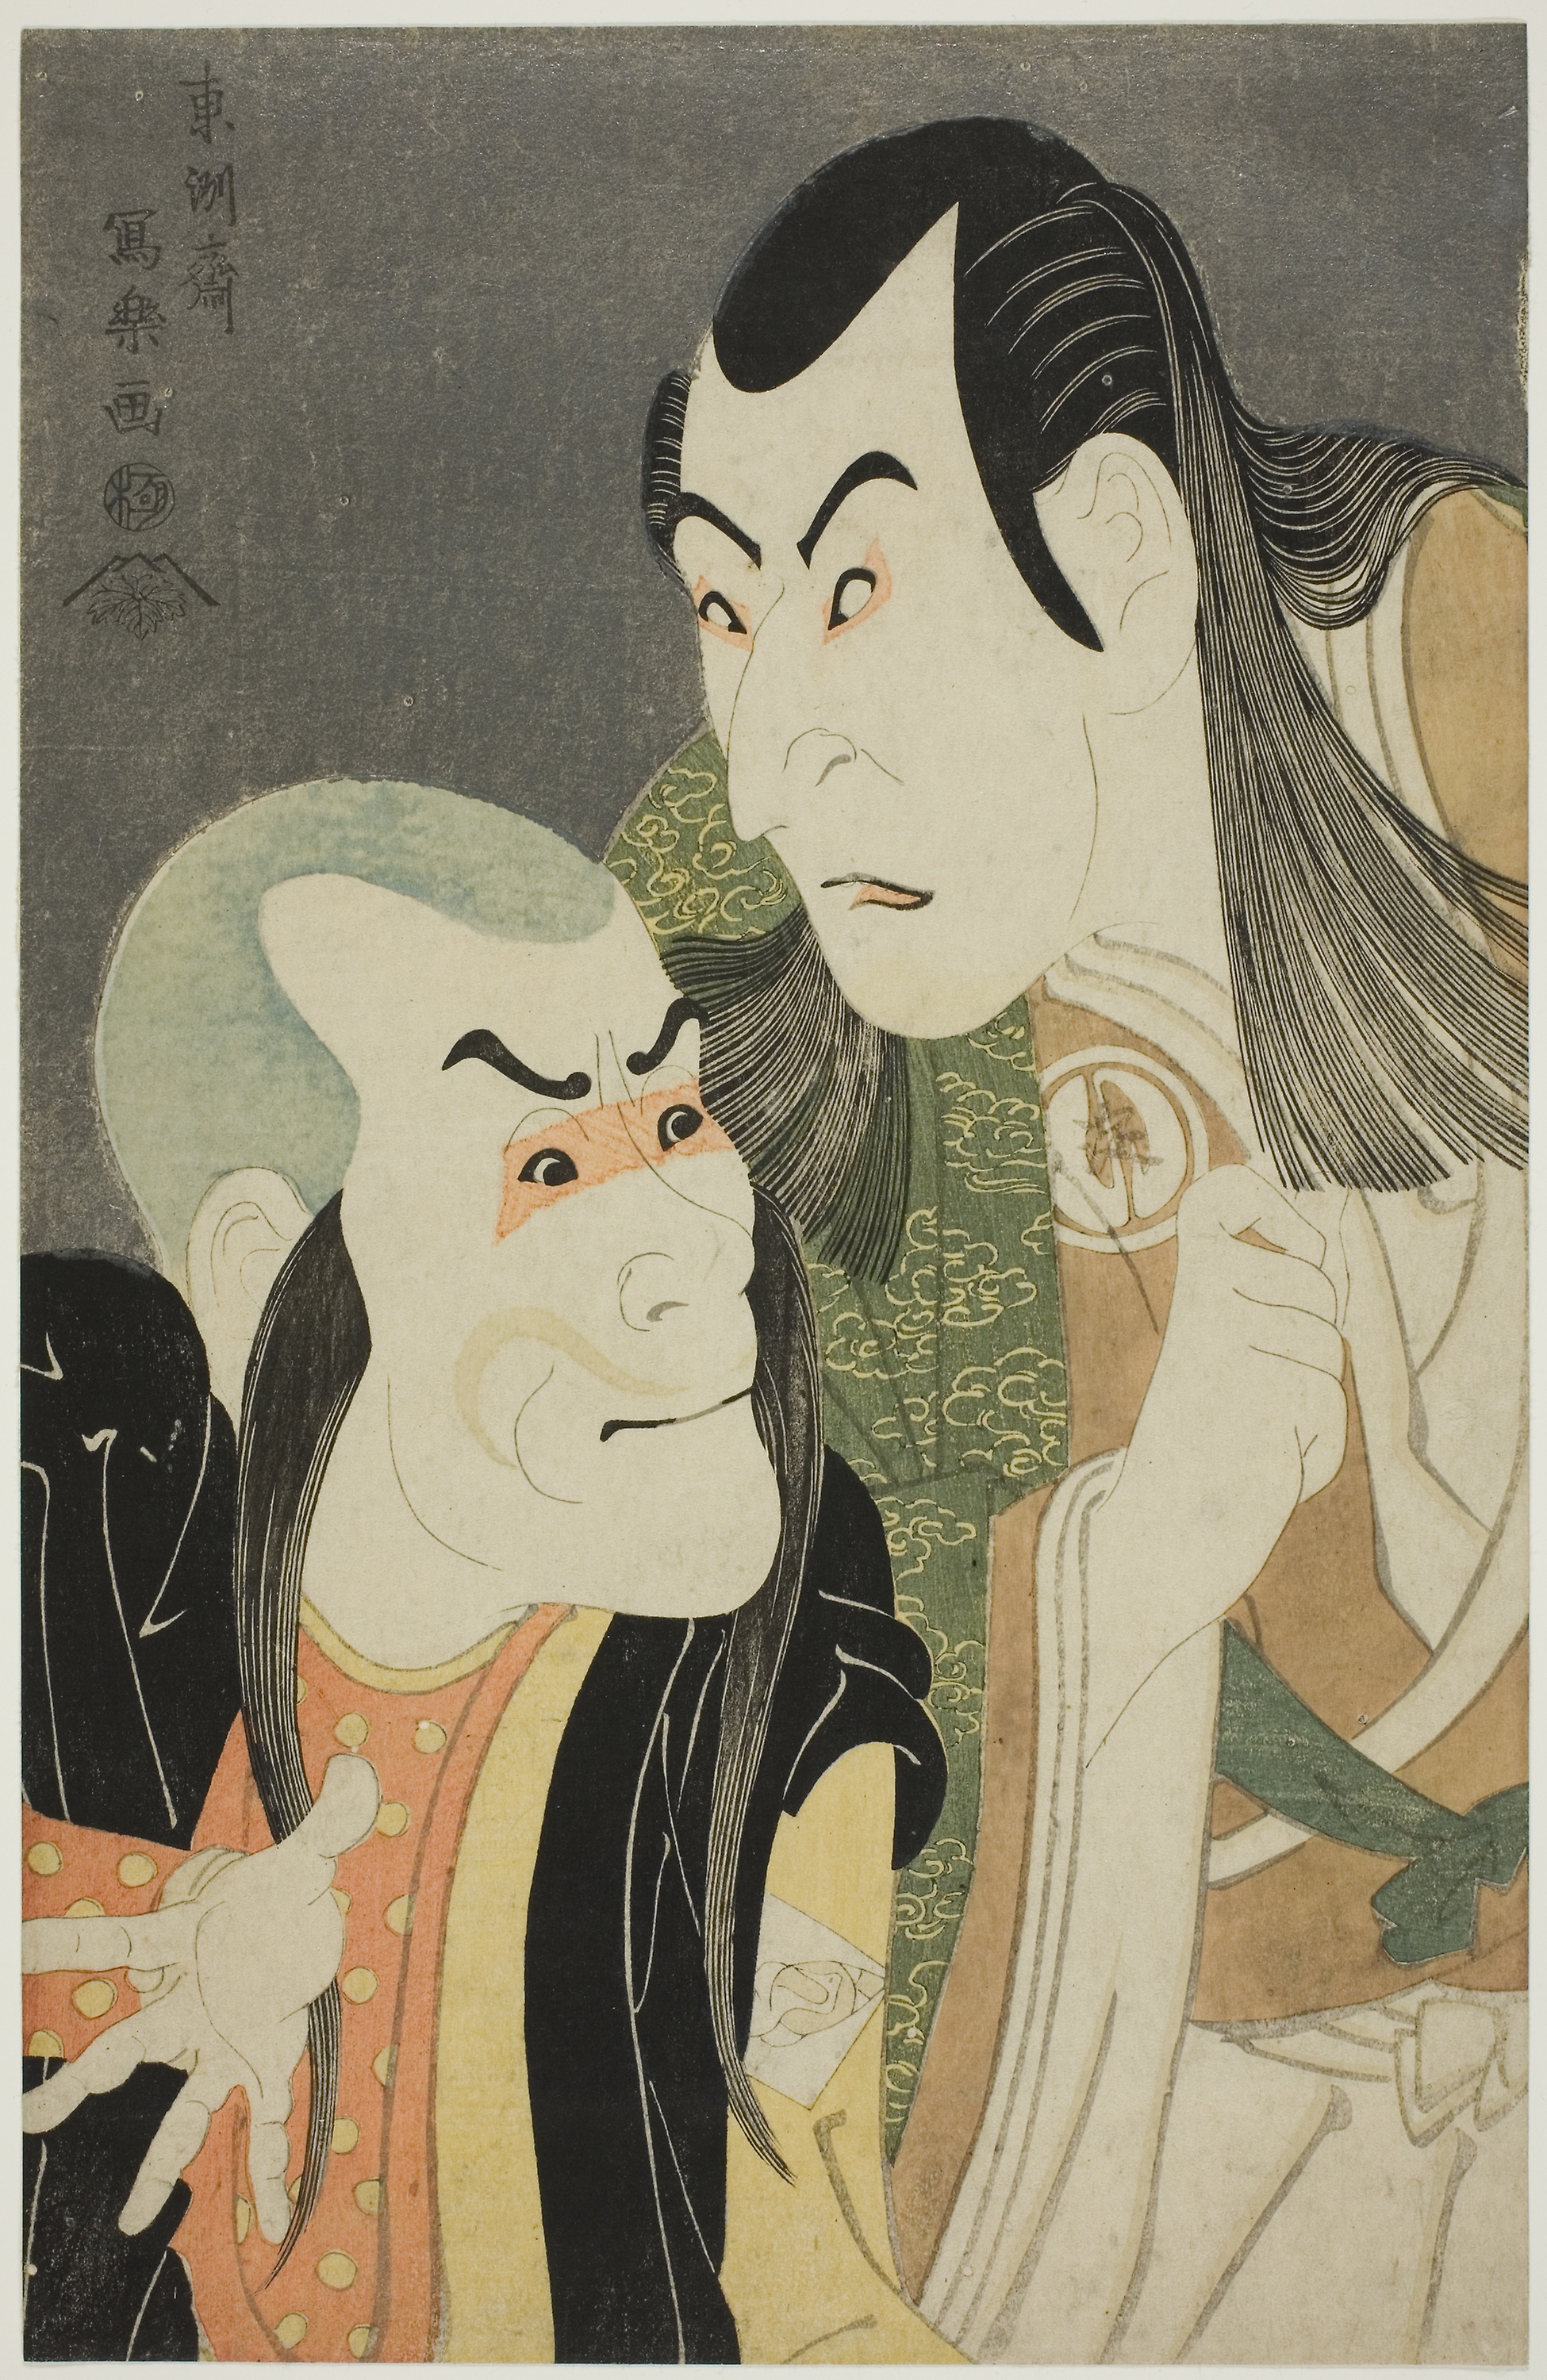
art, illustration, portrait, poster, design, modern art, visual arts, painting, human behavior, girl, graphics